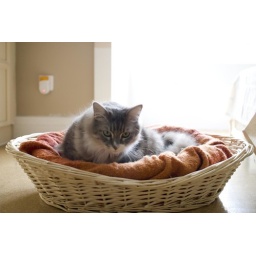
The two cats fighting over the basket